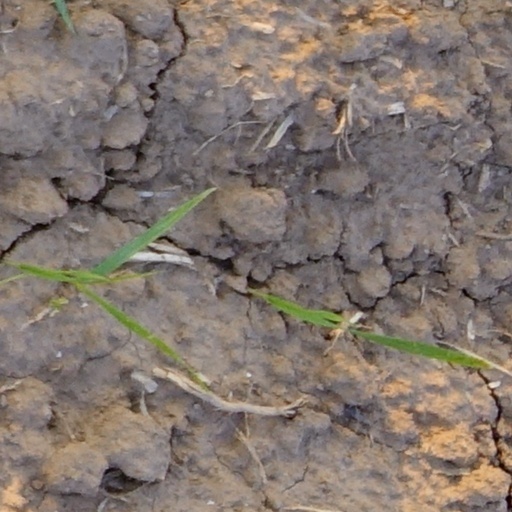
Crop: wheat